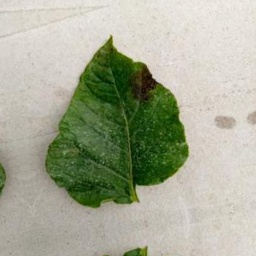
Etiqueta: Late Blight